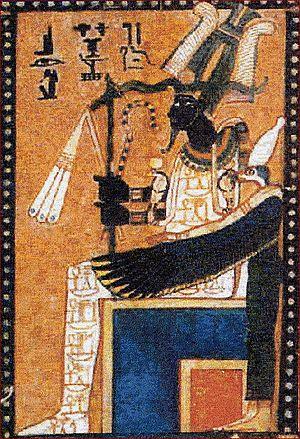
Le Livre des morts des Anciens Égyptiens a pour véritable titre, à l'époque de l'Égypte antique, Livre pour sortir au jour. Le « jour » en question est celui des vivants, mais aussi de tout principe lumineux s'opposant aux ténèbres, à l'oubli, à l'anéantissement et à la mort. Dans cette perspective, le défunt égyptien cherche à voyager dans la barque du dieu soleil Rê et à traverser le royaume d'Osiris.